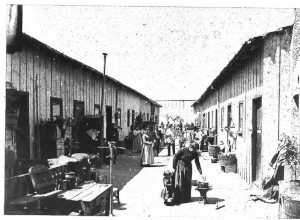
Dans l’historiographie argentine, il est d’usage de désigner par République conservatrice, Régime conservateur, Ordre conservateur, République oligarchique, ou Régime oligarchique la période de l’histoire de l'Argentine comprise entre les années 1880 et 1916, dans laquelle la République argentine connut, sous le gouvernement de la Génération de 1880, une rapide croissance économique et démographique et un haut développement culturel.